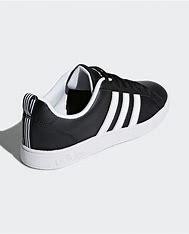
Brand: adidas
Model: neo Adidas NEO Advantage